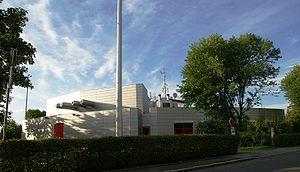
Les stations régionales de l'ORF sont des branches de l'ORF dans chaque États d'Autriche. Depuis 1975, il y a également une station régionale à Bolzano pour la population germanophone du Trentin-Haut-Adige en Italie.